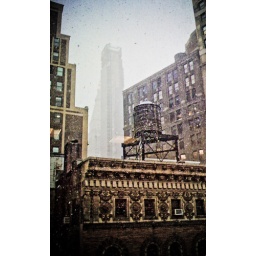
the view from my office window of the first big snowstorm of the season. Taken in the Flatiron/Gramercy district of Manhattan.